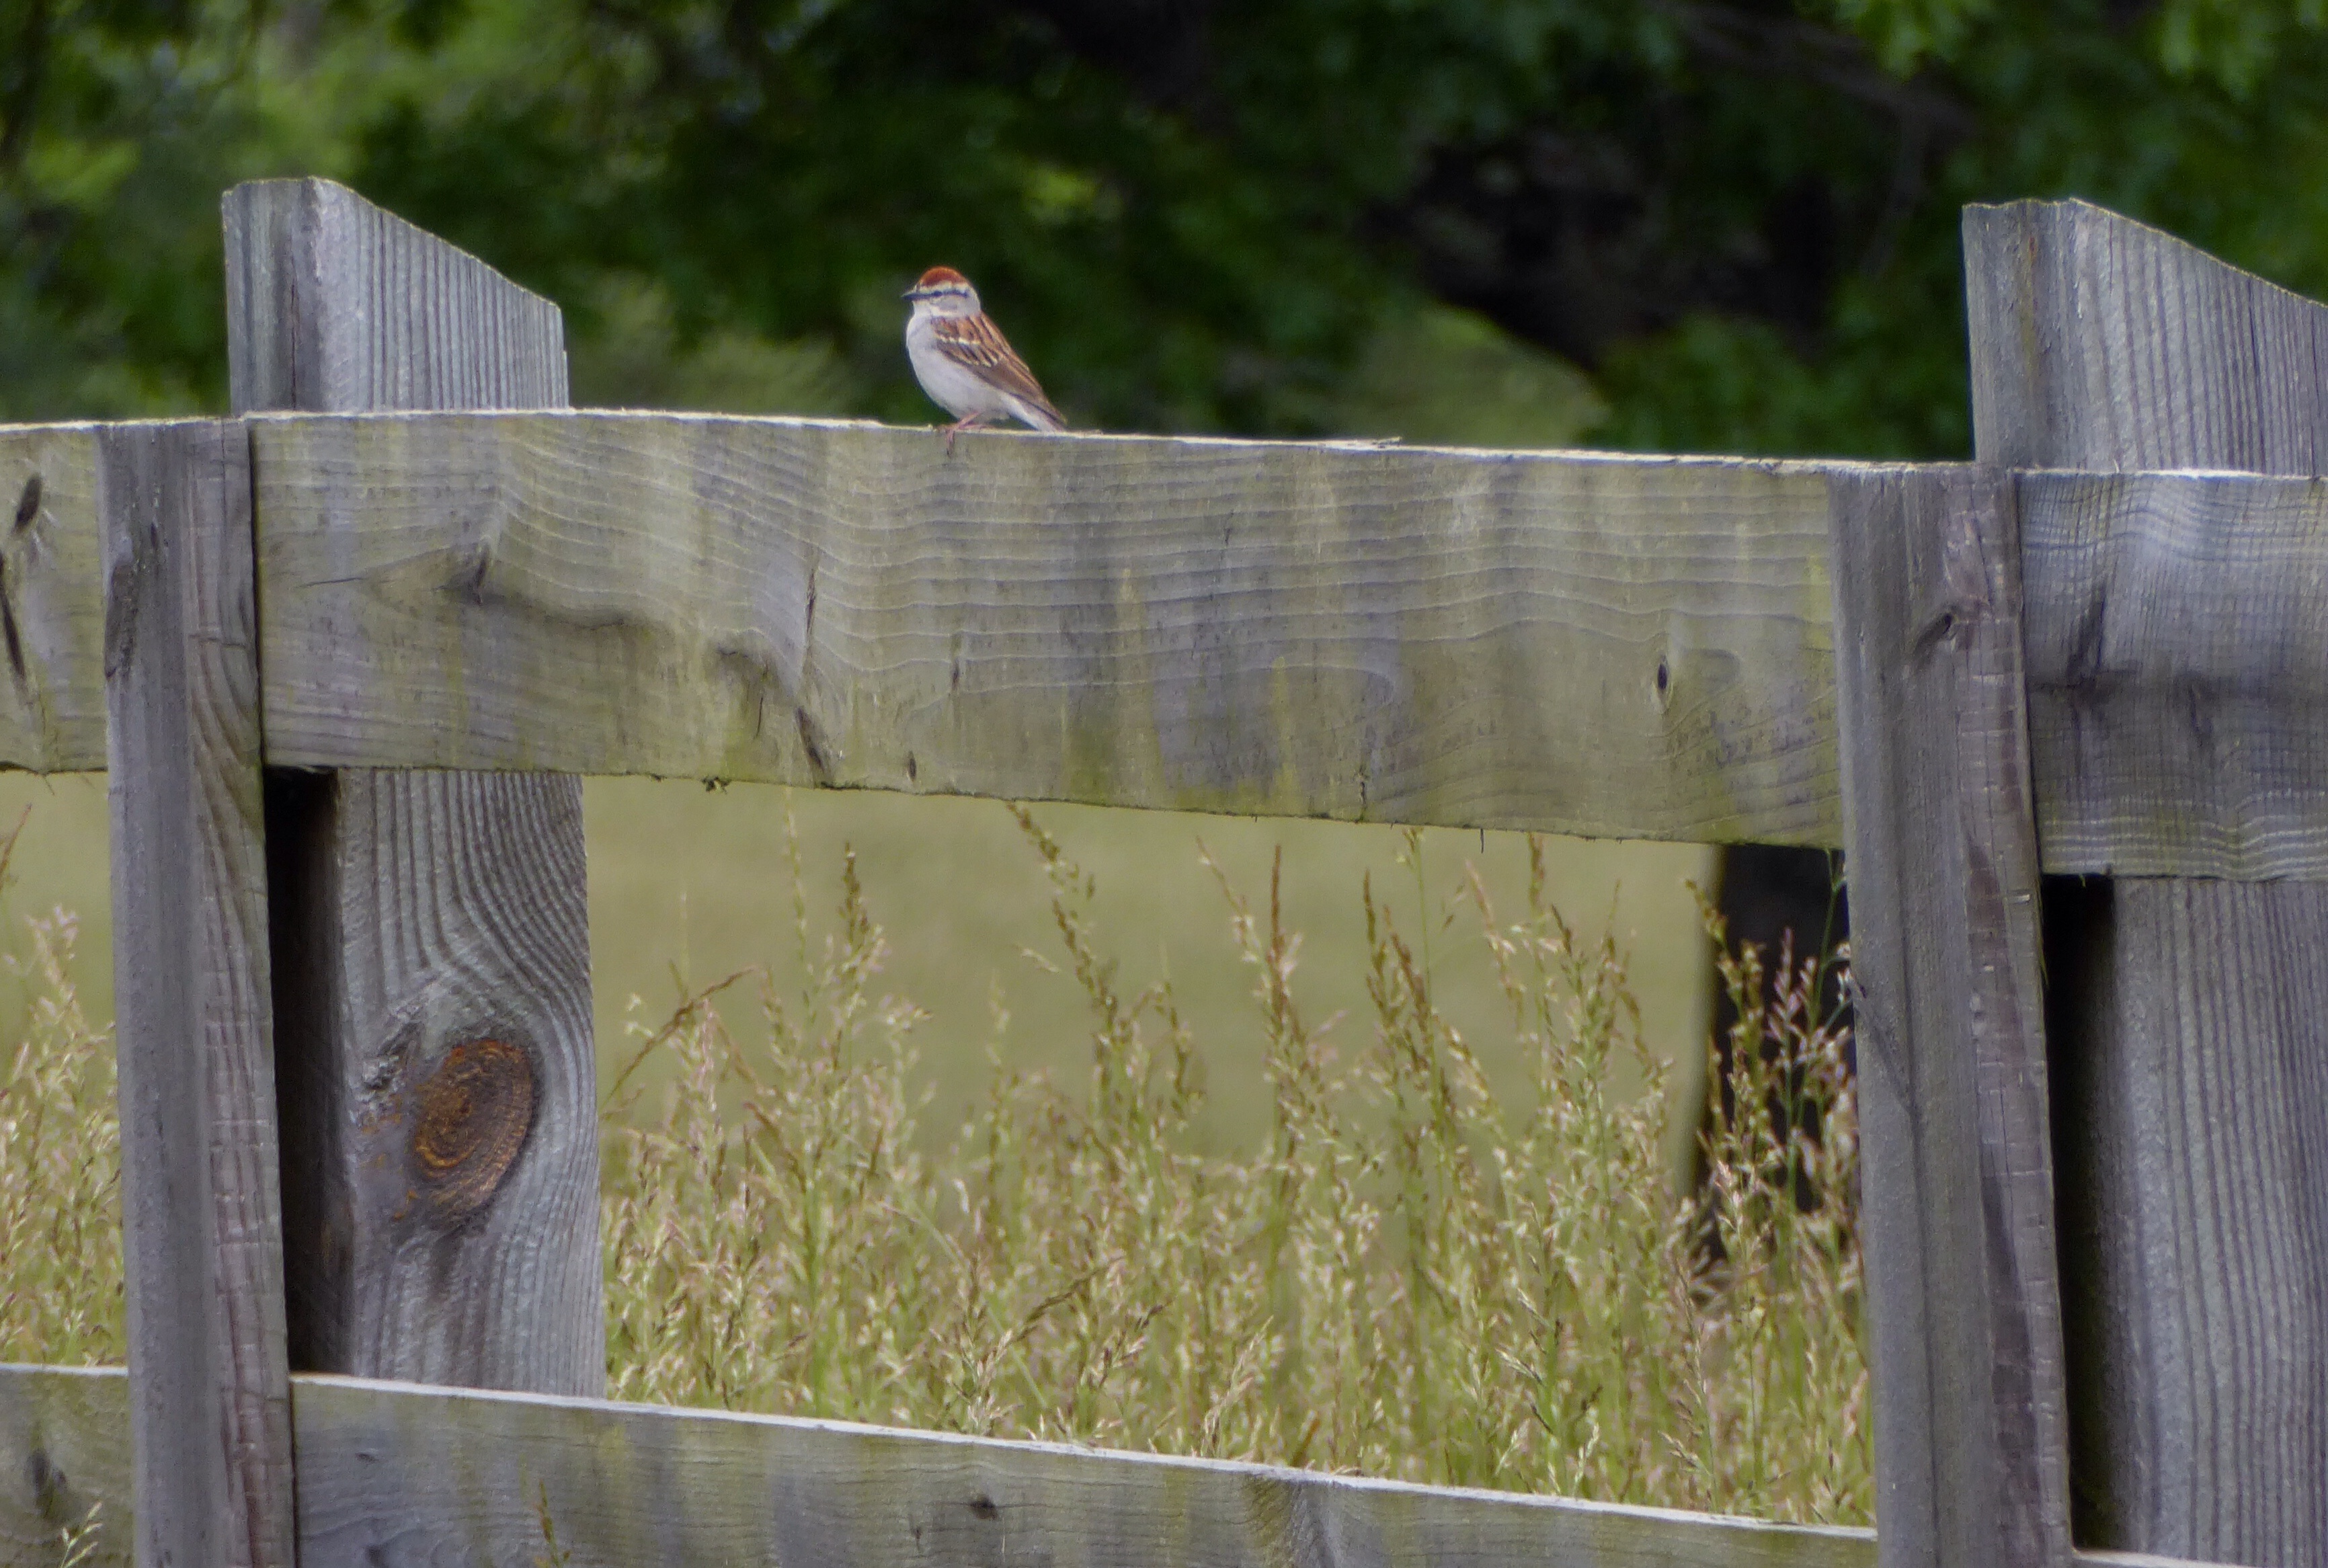
fence, wood, wall, agriculture, outdoor structure, home fencing